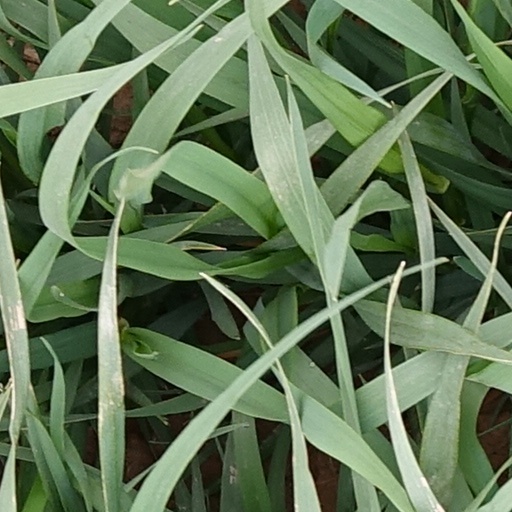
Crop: wheat